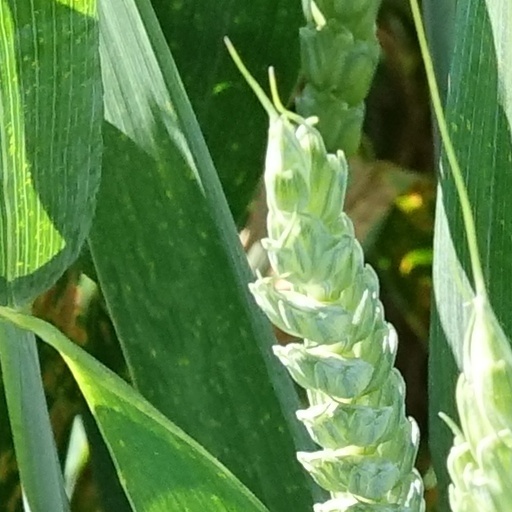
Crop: wheat